The Fountain House (Doylestown, Pennsylvania)

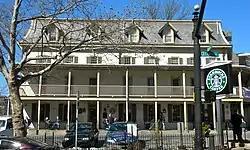
The Fountain House in 2010

The Fountain House is located in the borough of Doylestown, Pennsylvania, in the central commercial district. The four-story building is steeped in local history and is a major landmark of the Bucks County area. It was added to the National Register of Historic Places in 1972.